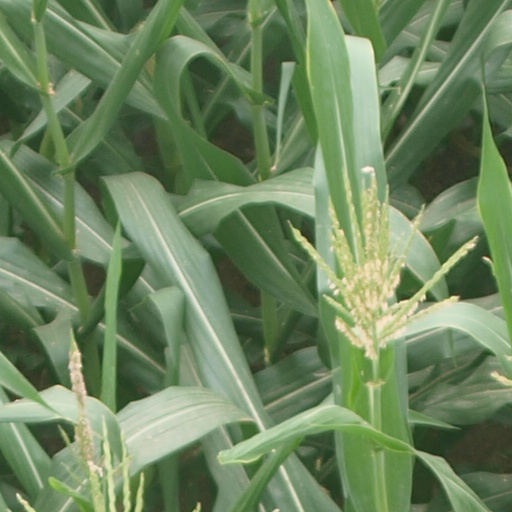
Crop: maize; corn